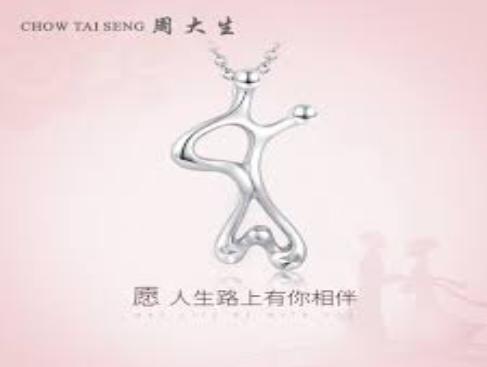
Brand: CHOW TAI SENG-1
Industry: Others